My Old School (2022 film)

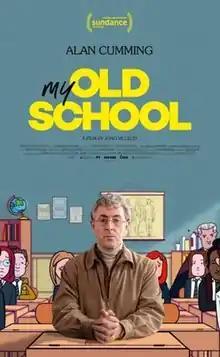
Promotional poster

My Old School is a 2022 documentary directed by Jono McLeod on the subject of the Brandon Lee scandal. In 1995, it was discovered that "Brandon Lee"—who had a year earlier enrolled as a fifth-year student at Bearsden Academy secondary school in Bearsden, Scotland—had actually been a 32-year-old former student, Brian MacKinnon, posing as a 16-year-old. The story attracted widespread and sensational news coverage at the time.